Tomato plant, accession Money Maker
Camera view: horizontal (90 deg, fisheye); turntable rotation: 240 degrees
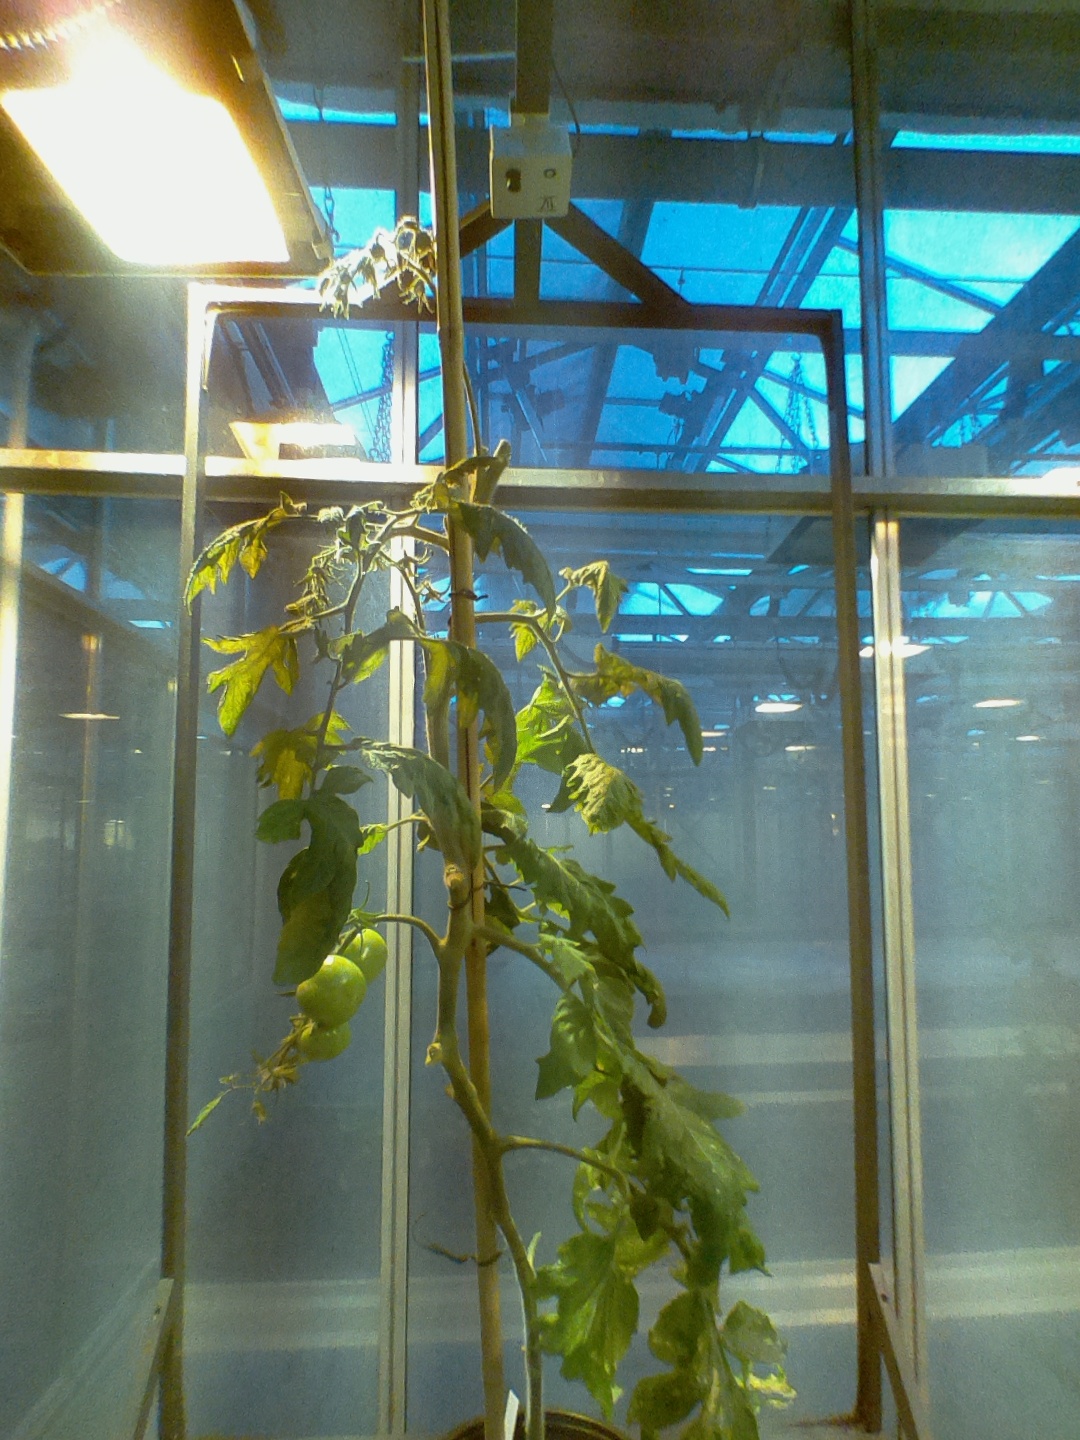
BBCH growth stage 76: 60%-70% of final fruit size